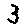
Label: 3